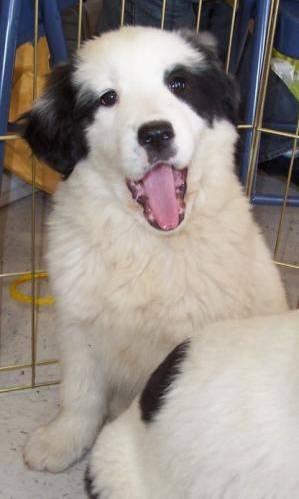
dog